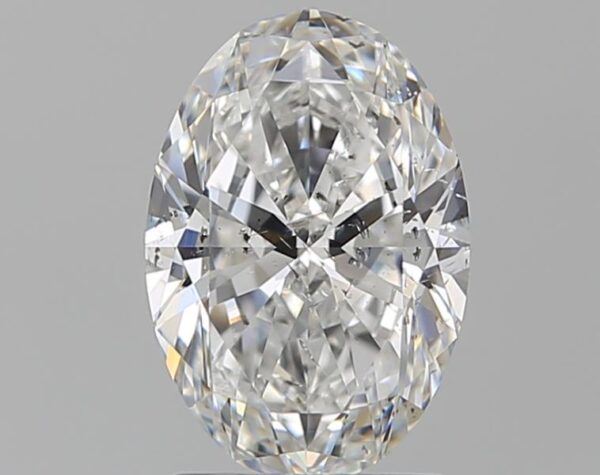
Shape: oval
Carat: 1.51
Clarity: SI2
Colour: E
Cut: EX
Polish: EX
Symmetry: EX
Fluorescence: N
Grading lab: GIA
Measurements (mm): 9.17 x 6.3 x 3.89